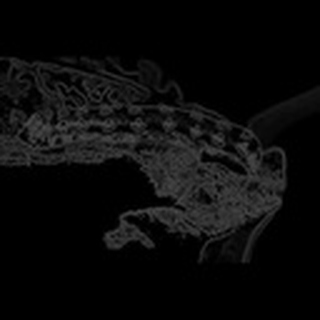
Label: cotton_army_worm